Frederic Dubois

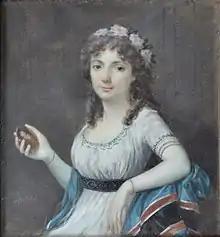
A lady wearing a white dress with a blue shawl and holding a miniature in her hand, circa 1790

His miniature are fresh and well drawn, very fine painted in small, crossed, narrow strokes, the general direction of which is from the upper right to the lower left. The backgrounds are usually treated in rather dark gouache, except in certain miniature towards the end of his career, when he executes the backgrounds in parallel hatchings entirely in the English style. In his best works he obtains soft chiaroscuro effects very close to Leonardo's nuanced. This technique allows him to give extreme sweetness to the sitters portrayed always represented in a psychological dimension of great depth and introspection. Some painters named Dubois worked at the end of the 18th century and the exact attribution of miniatures signed with this surname alone can sometimes be uncertain. In every case, among the artists with surname "Dubois" only Nicolas Dubois (1746 - 1826) was a miniature painter summoned by Louis XVI with a successful career in Spain and fortunately, the works signed by Frederic Dubois are, for the most part, marked "F. Dubois", which helps to avoid confusion even if some others are signed simply "Dubois" or "F. D."